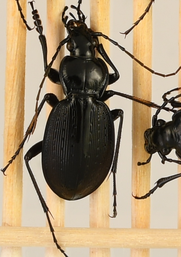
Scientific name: Carabus goryi
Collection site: Mountain Lake Biological Station NEON (MLBS), plot MLBS_009